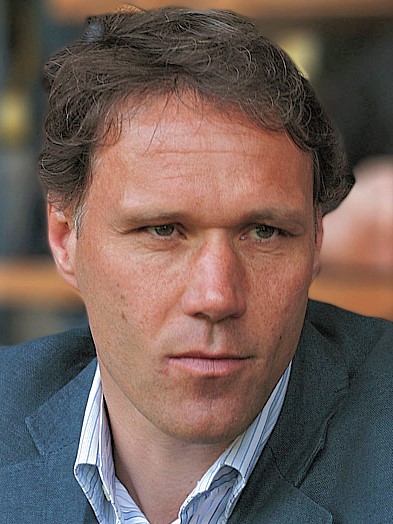
มาร์โก ฟัน บัสเติน

| name = มาร์โก ฟัน บัสเติน
| image = Marco van Basten (ca 2006).jpg
| caption = มาร์โก ฟัน บัสเตินใน ค.ศ. 2006
| fullname = มาร์เซล ฟัน บัสเติน
| height = 1.88 เมตร
| birth_place = ยูเทรกต์ ประเทศเนเธอร์แลนด์
| position = กองหน้า|กองหน้าตัวเป้า
| youthyears1 = 1970–1971
| youthclubs1 = เอโด
| youthyears2 = 1971–1980
| youthclubs2 = อูเฟเฟ อือแตร็คต์|ยูเทรกต์
| youthyears3 = 1980–1981
| youthclubs3 = อูเอสเฟ เอลิงก์ไวก์|เอลิงก์ไวก์
| years1 = 1981–1987
| clubs1 = อาเอฟเซ อายักซ์|อายักซ์
| caps1 = 133
| goals1 = 128
| years2 = 1987–1995
| clubs2 = เอซี มิลาน|มิลาน
| caps2 = 148
| goals2 = 91
| totalcaps = 281
| totalgoals = 219
| nationalyears1 = 1981–1983
| nationalteam1 = ฟุตบอลทีมชาติเนเธอร์แลนด์ ชุดอายุไม่เกิน 21 ปี|เนเธอร์แลนด์ อายุไม่เกิน 21 ปี
| nationalyears2 = 1983–1992
| nationalteam2 = ฟุตบอลทีมชาติเนเธอร์แลนด์|เนเธอร์แลนด์
| nationalcaps1 = 15
| nationalgoals1 = 13
| nationalcaps2 = 58
| nationalgoals2 = 24
| manageryears1 = 2003–2004
| managerclubs1 = โยงอาเอฟเซ อายักซ์|โยงอายักซ์ (ผู้ช่วย)
| manageryears2 = 2004–2008
| managerclubs2 = ฟุตบอลทีมชาติเนเธอร์แลนด์|เนเธอร์แลนด์
| manageryears3 = 2008–2009
| managerclubs3 = อาเอฟเซ อายักซ์|อายักซ์
| manageryears4 = 2012–2014
| managerclubs4 = เอสเซ เฮเรินเฟน|เฮเรินเฟน
| manageryears5 = 2014
| managerclubs5 = อาเซต อัลก์มาร์
| manageryears6 = 2014–2015
| managerclubs6 = อาเซต อัลก์มาร์ (ผู้ช่วย)
| manageryears7 = 2015–2016
| managerclubs7 = ฟุตบอลทีมชาติเนเธอร์แลนด์|เนเธอร์แลนด์ (ผู้ช่วย)
| medaltemplates = MedalCountry|
มาร์เซล "มาร์โก" ฟัน บัสเติน (, ; เกิดเมื่อวันที่ 31 ตุลาคม ค.ศ. 1964) เป็นผู้จัดการฟุตบอลและอดีตนักฟุตบอลชาวดัตช์ที่เคยเล่นให้กับสโมสรอาเอฟเซ อายักซ์|อายักซ์และเอ.ซี. มิลาน รวมทั้งฟุตบอลทีมชาติเนเธอร์แลนด์|ทีมชาติเนเธอร์แลนด์ในคริสต์ทศวรรษ 1980 และต้นคริสต์ทศวรรษ 1990 ฟัน บัสเตินได้รับการยกย่องว่าเป็นหนึ่งในกองหน้าที่ยิ่งใหญ่ที่สุดตลอดกาล โดยทำประตูไปได้ทั้งสิ้น 277 ประตูและมีอาชีพการค้าแข้งที่สวยหรู แต่เขาได้ลงเล่นเกมสุดท้ายในปี ค.ศ. 1993 ขณะที่มีอายุได้เพียง 28 ปี เนื่องจากได้รับบาดเจ็บ ทำให้เขาต้องเลิกเล่นฟุตบอลอาชีพในอีกสองปีต่อมา หลังจากนั้นเขาได้เป็นหัวหน้าผู้ฝึกสอนของอายักซ์และทีมชาติเนเธอร์แลนด์
ในการลงเล่นให้กับทีมชาติเนเธอร์แลนด์ ฟัน บัสเตินสามารถพาทีมคว้าแชมป์ฟุตบอลชิงแชมป์แห่งชาติยุโรป 1988 และได้รับเลือกให้เป็นนักเตะยอดเยี่ยมของรายการ โดยทำไปได้ทั้งสิ้น 5 ประตู ซึ่งมีลูกยิงวอลเลย์ที่เขาทำได้ในนัดชิงชนะเลิศที่พบกับฟุตบอลทีมชาติสหภาพโซเวียต|สหภาพโซเวียตรวมอยู่ด้วย ส่วนในระดับสโมสร เขาคว้าแชมป์เอเรอดีวีซี 3 ครั้ง และยูฟ่าคัพวินเนอร์สคัพ|ยูฟ่าคัพวินเนอส์คัพ 1 ครั้งร่วมกับอาเอฟเซ อายักซ์|อายักซ์ รวมทั้งคว้าแชมป์เซเรียอา 3 ครั้ง และยูฟ่าแชมเปียนส์ลีก 2 ครั้งร่วมกับเอ.ซี. มิลาน
จากความสามารถในการควบคุมบอล ความฉลาดเฉลียวในการทำเกมรุก รวมทั้งการยิงวอลเลย์ที่น่าประทับใจ ฟัน บัสเตินจึงได้รับการคัดเลือกให้เป็นนักฟุตบอลยอดเยี่ยมของโลกแห่งปีในปี ค.ศ. 1992 และนักฟุตบอลยอดเยี่ยมแห่งปีของทวีปยุโรป 3 ครั้ง (ค.ศ. 1988, 1989 และ 1992) ในปี ค.ศ. 1999 เขามีชื่อติดอันดับที่ 6 จากการคัดเลือกนักฟุตบอลแห่งศตวรรษของฟีฟ่าด้วยการหยั่งเสียงทางอินเทอร์เน็ต, อันดับที่ 10 จากการคัดเลือกนักฟุตบอลแห่งศตวรรษของทวีปยุโรปซึ่งจัดโดยสหพันธ์ประวัติศาสตร์และสถิติฟุตบอลระหว่างประเทศ (IFFHS) และอันดับที่ 12 จากการคัดเลือกนักฟุตบอลแห่งศตวรรษของฟีฟ่าโดยผู้เชี่ยวชาญจากสหพันธ์ฯ "FIFA Player of the Century" . FIFA. เขายังติดอันดับที่ 8 จากการจัดอันดับนักฟุตบอลแห่งศตวรรษของนิตยสาร "ฟร็องส์ฟุตบอล" ของฝรั่งเศส โดยให้บรรดาผู้ที่เคยได้รับรางวัลนักฟุตบอลยอดเยี่ยมแห่งปีของทวีปยุโรป|บาลงดอร์ร่วมกันลงคะแนน ในปี ค.ศ. 2004 เขามีชื่ออยู่ในรายชื่อฟีฟ่า 100|นักฟุตบอลยอดเยี่ยม 125 คน ที่ยังมีชีวิตอยู่ซึ่งจัดโดยเปเล่ ในปี ค.ศ. 2004 มีการสำรวจความคิดเห็นในหัวข้อDe Grootste Nederlander|ชาวดัตช์ที่ยิ่งใหญ่ที่สุด 100 คน ซึ่งจัดขึ้นในเนเธอร์แลนด์ ฟัน บัสเตินติดอันดับที่ 25 โดยเป็นนักฟุตบอลที่ติดอันดับสูงสุดเป็นคนที่สองรองจากโยฮัน ไกรฟฟ์ ในปี ค.ศ. 2007 สื่อกีฬา "สกายสปอตส์" ของอังกฤษยังจัดให้ฟัน บัสเติน อยู่ในอันดับแรกของรายชื่อนักกีฬาผู้ยิ่งใหญ่ที่ต้องยุติอาชีพนักกีฬาก่อนวัยอันควรอีกด้วย
== อ้างอิง ==
== แหล่งข้อมูลอื่น ==
*
*
* Marco van Basten extensive profile at AC Milan Online
*
หมวดหมู่:บุคคลที่เกิดในปี พ.ศ. 2507
หมวดหมู่:บุคคลที่ยังมีชีวิตอยู่
หมวดหมู่:บุคคลจากยูเทรกต์
หมวดหมู่:นักฟุตบอลทีมชาติเนเธอร์แลนด์
หมวดหมู่:นักฟุตบอลชาวดัตช์
หมวดหมู่:ผู้เล่นอาเอฟเซ อายักซ์
หมวดหมู่:ผู้เล่นเอซี มิลาน
หมวดหมู่:ผู้เล่นในเซเรียอา
หมวดหมู่:ผู้เล่นในฟุตบอลโลก 1990
หมวดหมู่:ฟีฟ่า 100
หมวดหมู่:ผู้ชนะเลิศบาลงดอร์
หมวดหมู่:ผู้จัดการทีมฟุตบอลชาวดัตช์
หมวดหมู่:ผู้จัดการทีมฟุตบอลทีมชาติเนเธอร์แลนด์
หมวดหมู่:ผู้จัดการทีมอาเอฟเซ อายักซ์
หมวดหมู่:ผู้จัดการทีมสโมสรกีฬาเฮเรินเฟน